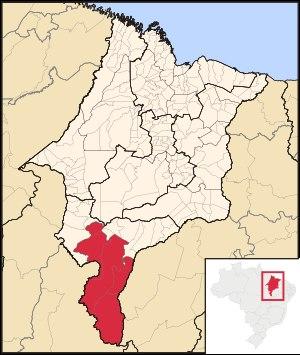
La microrégion des Gerais de Balsas est l'une des trois microrégions qui subdivisent le sud de l'État du Maranhão au Brésil.